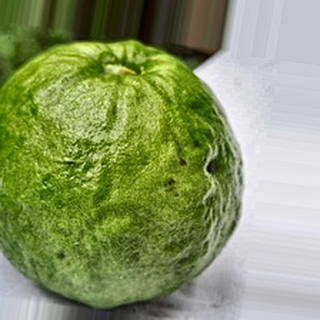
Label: healthy_guava